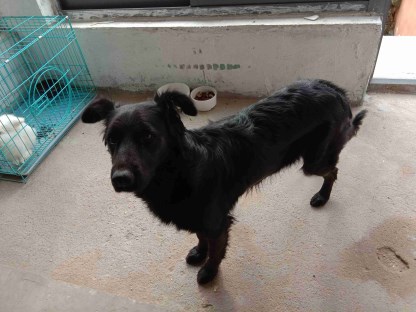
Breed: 5355-n000126-golden_retriever